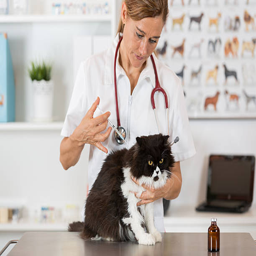
veterinary clinic with a kitten